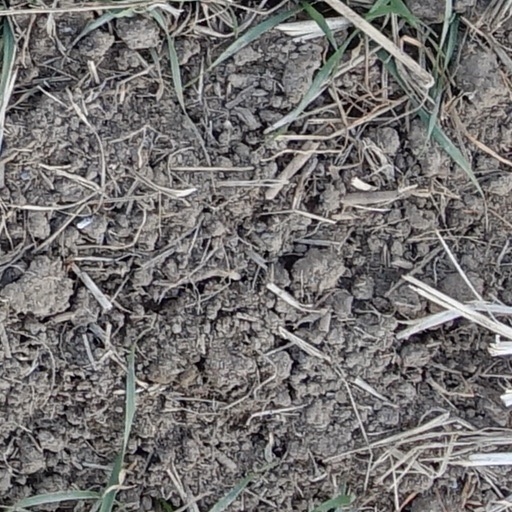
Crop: wheat